Crinoid

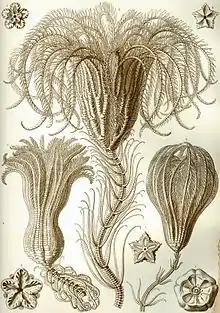
Stalked crinoid drawn by Ernst Haeckel

The stem of sea lilies is composed of a column of highly porous ossicles which are connected by ligamentary tissue. It attaches to the substrate with a flattened holdfast or with whorls of jointed, root-like structures known as cirri. Further cirri may occur higher up the stem. In crinoids that attach to hard surfaces, the cirri may be robust and curved, resembling birds' feet, but when crinoids live on soft sediment, the cirri may be slender and rod-like. Juvenile feather stars have a stem, but this is later lost, with many species retaining a few cirri at the base of the crown. The majority of living crinoids are free-swimming and have only a vestigial stalk. In those deep-sea species that still retain a stalk, it may reach up to in length (although usually much smaller), and fossil species are known with stems.